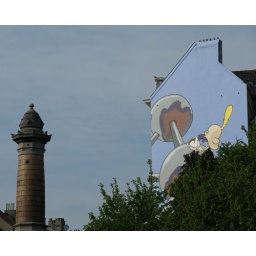
A bridge and a painted house in Brussels - Titeuf